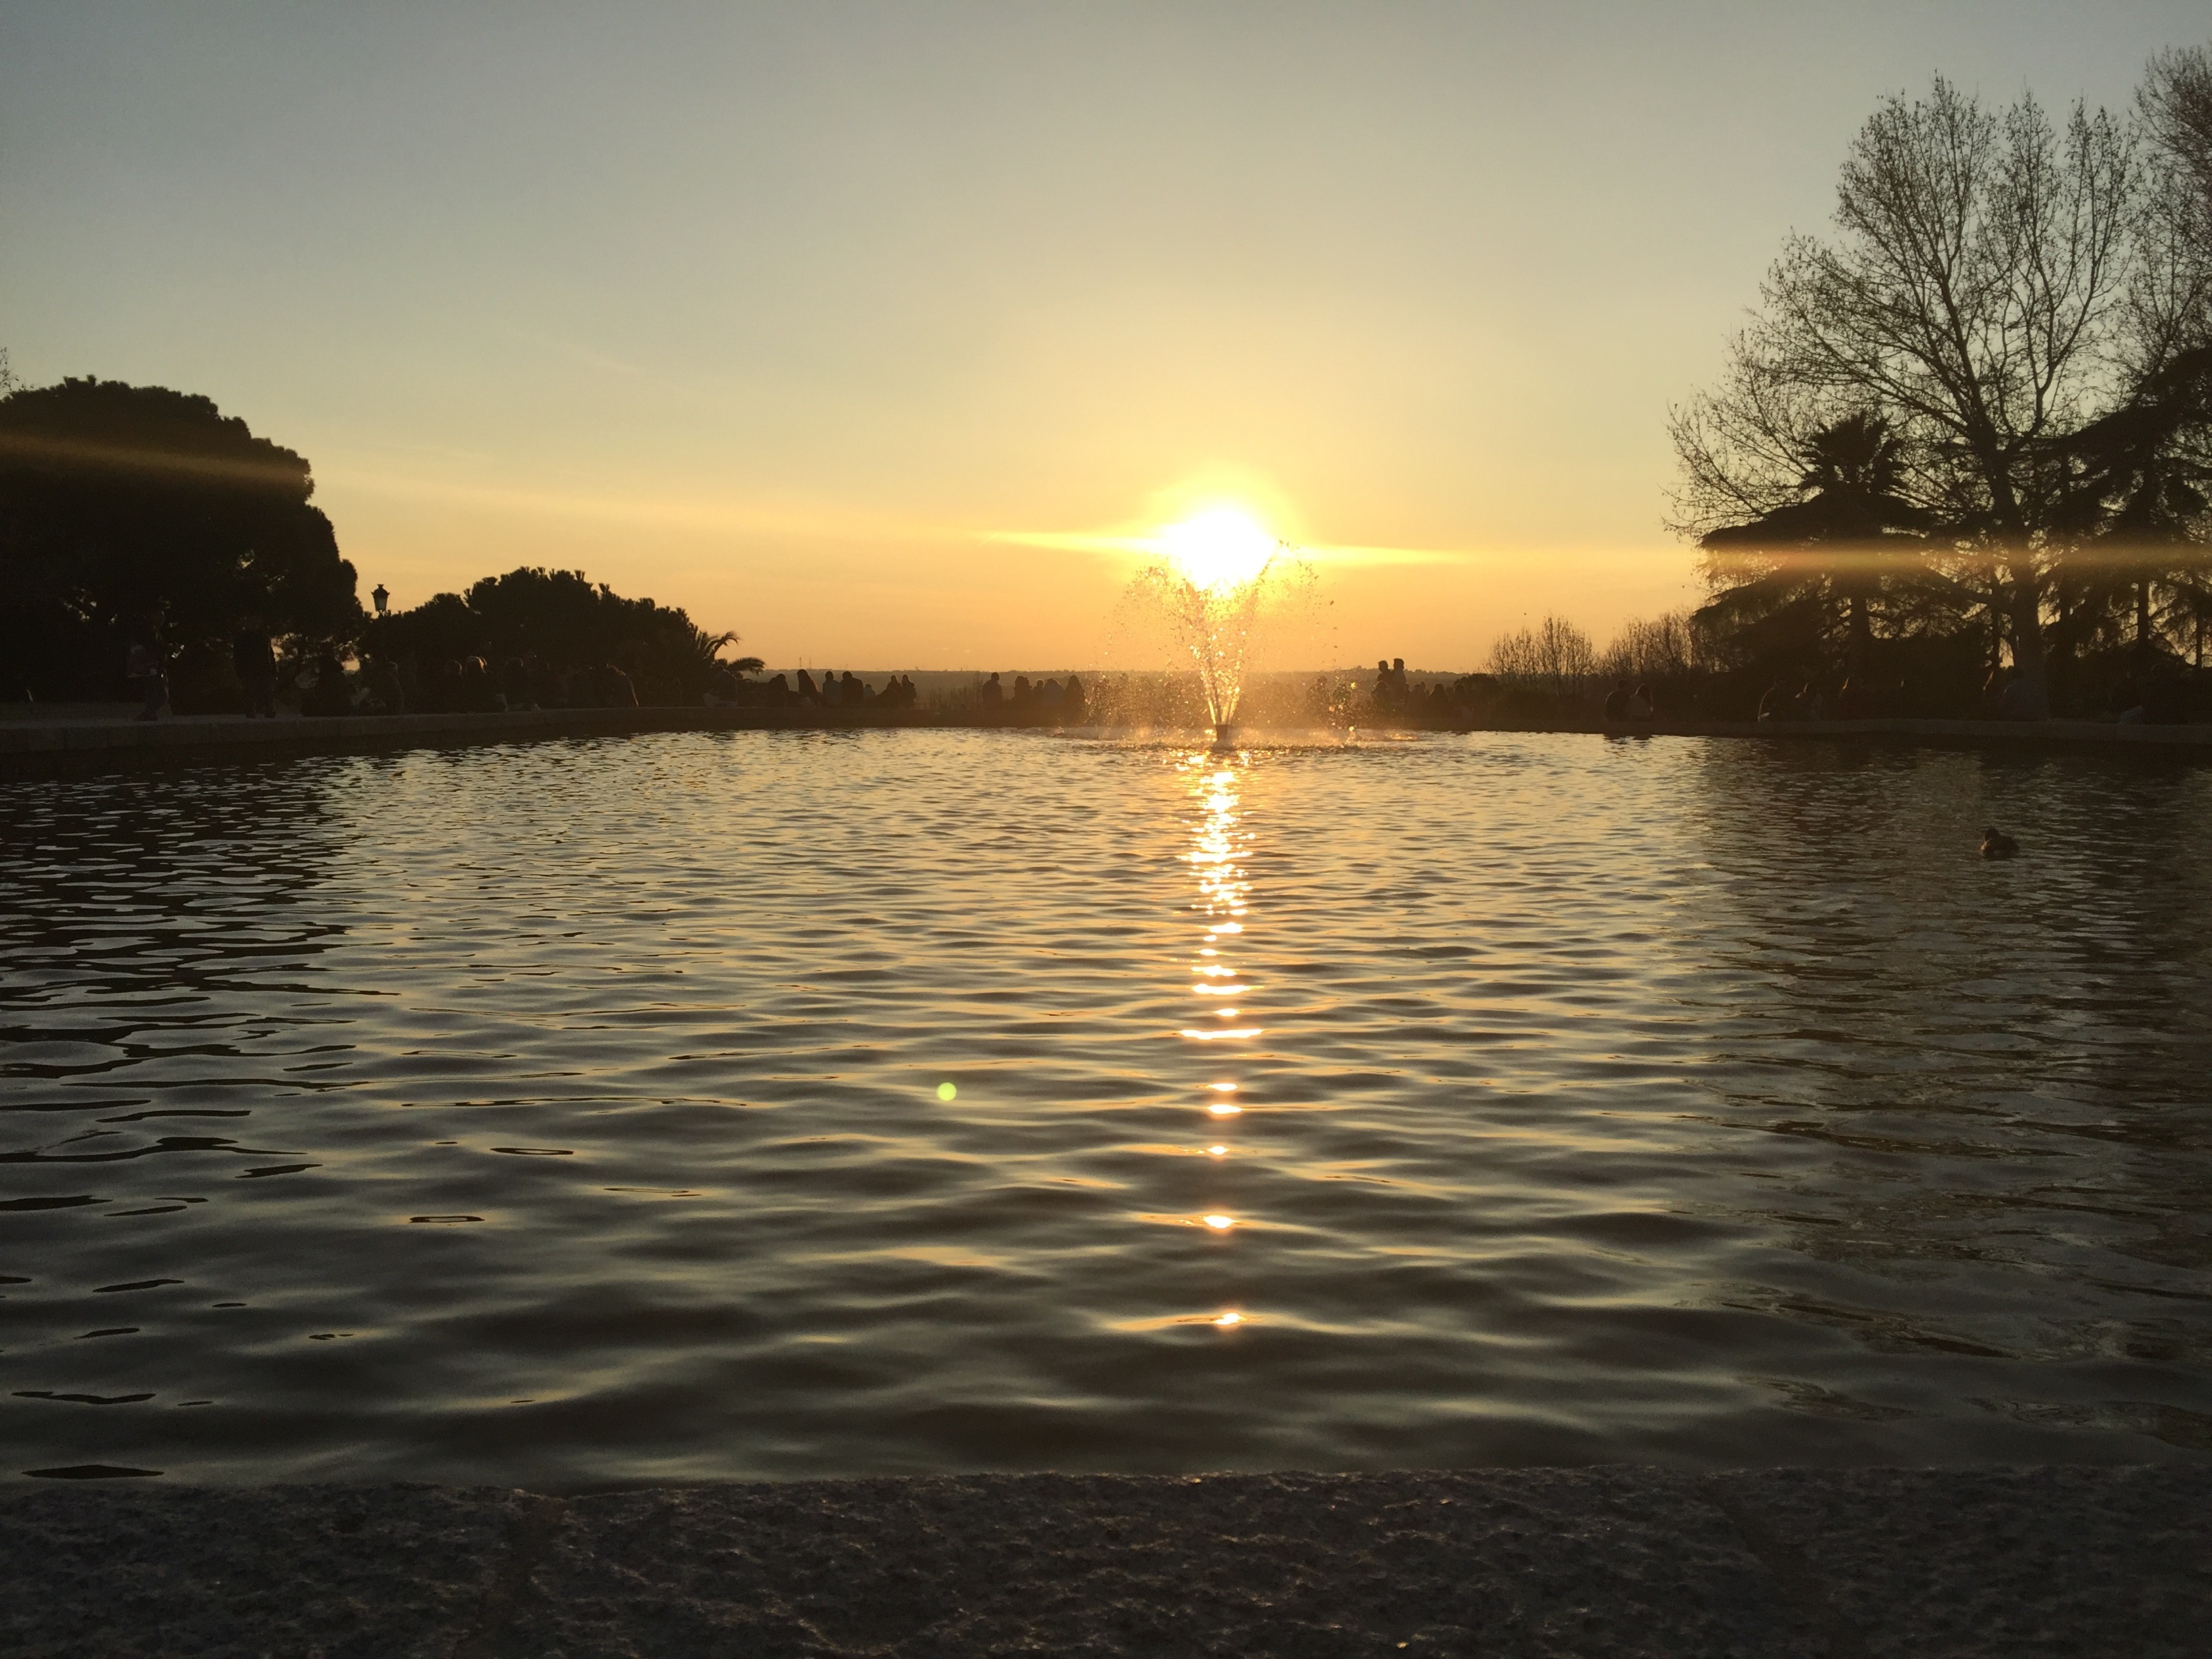
sea, sun, sunrise, sunset, sunlight, morning, lake, dawn, river, dusk, evening, reflection, body of water